Adelmannsfelden

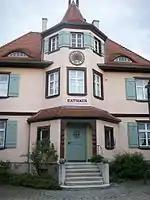
Adelmannsfelden Town hall

Adelmannsfelden is located in the landscape Ellwangen Hills in the Natural region Swabian-Franconian Forest.